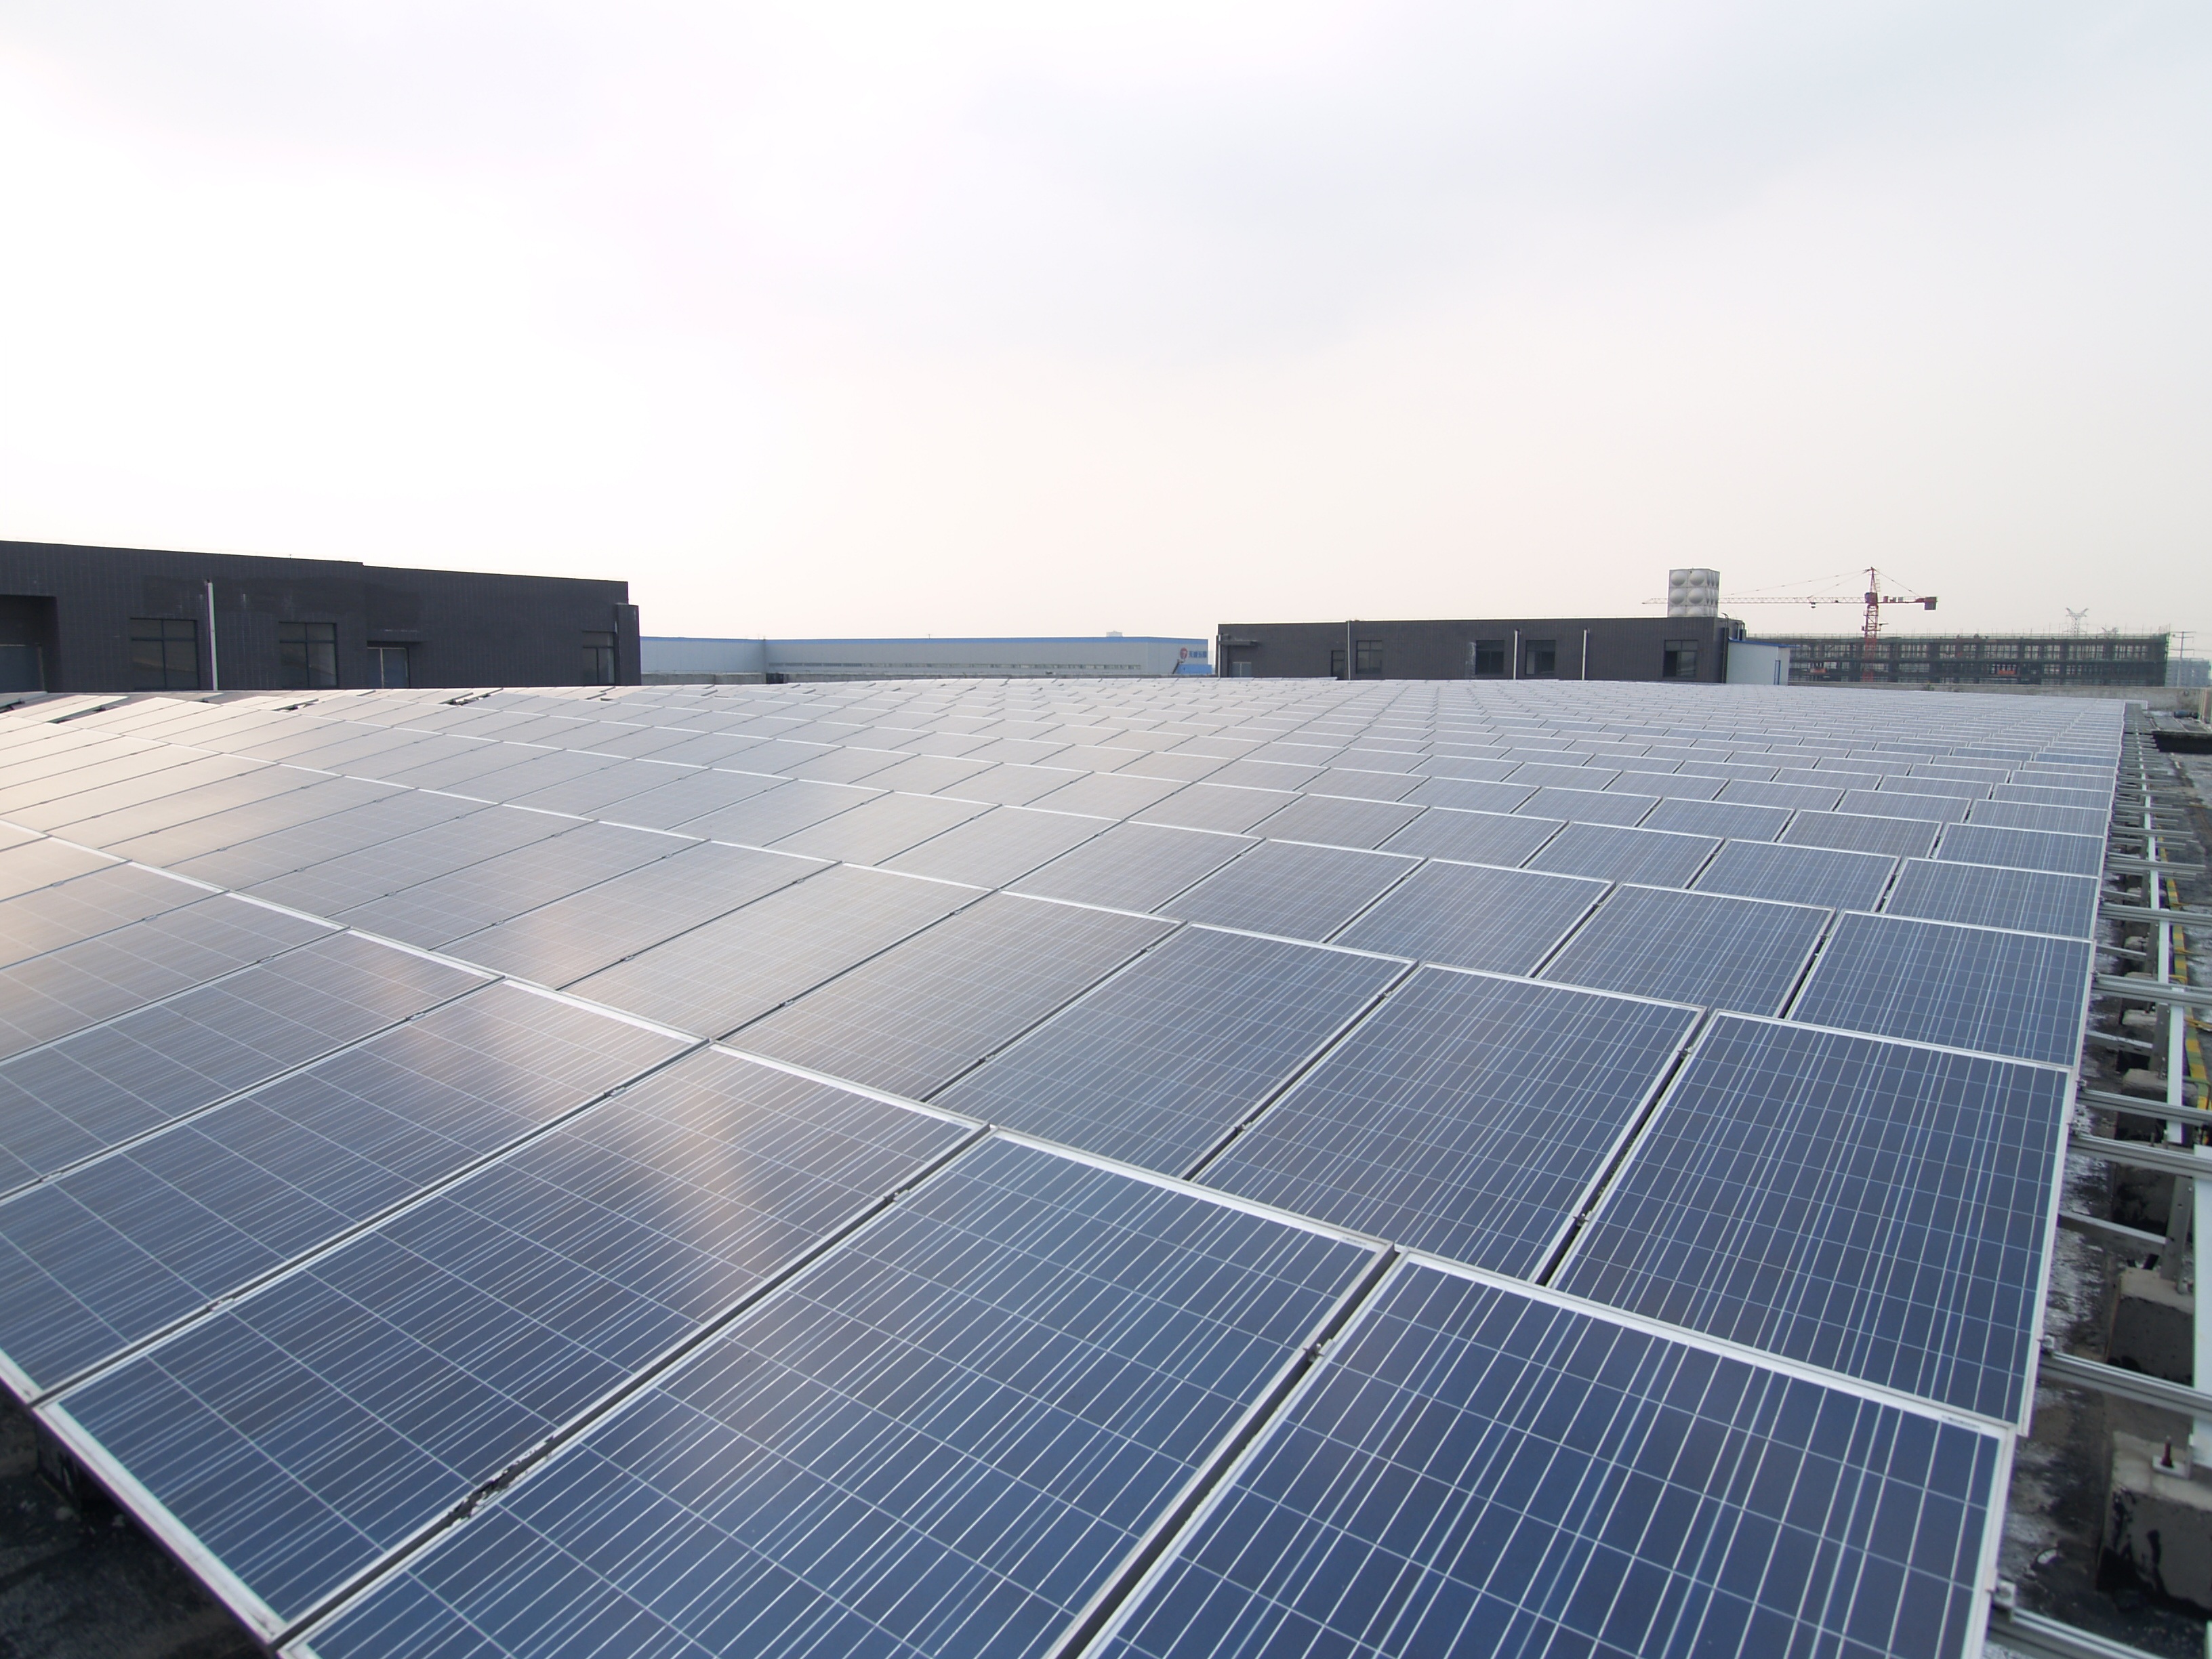
technology, roof, solar, energy, solar panel, solar power, solar energy, daylighting, power station, solar power station, solar power generation, polycrystalline silicon, new energy